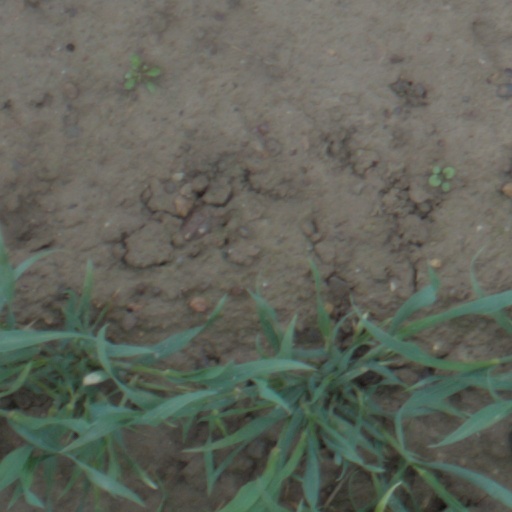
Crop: wheat